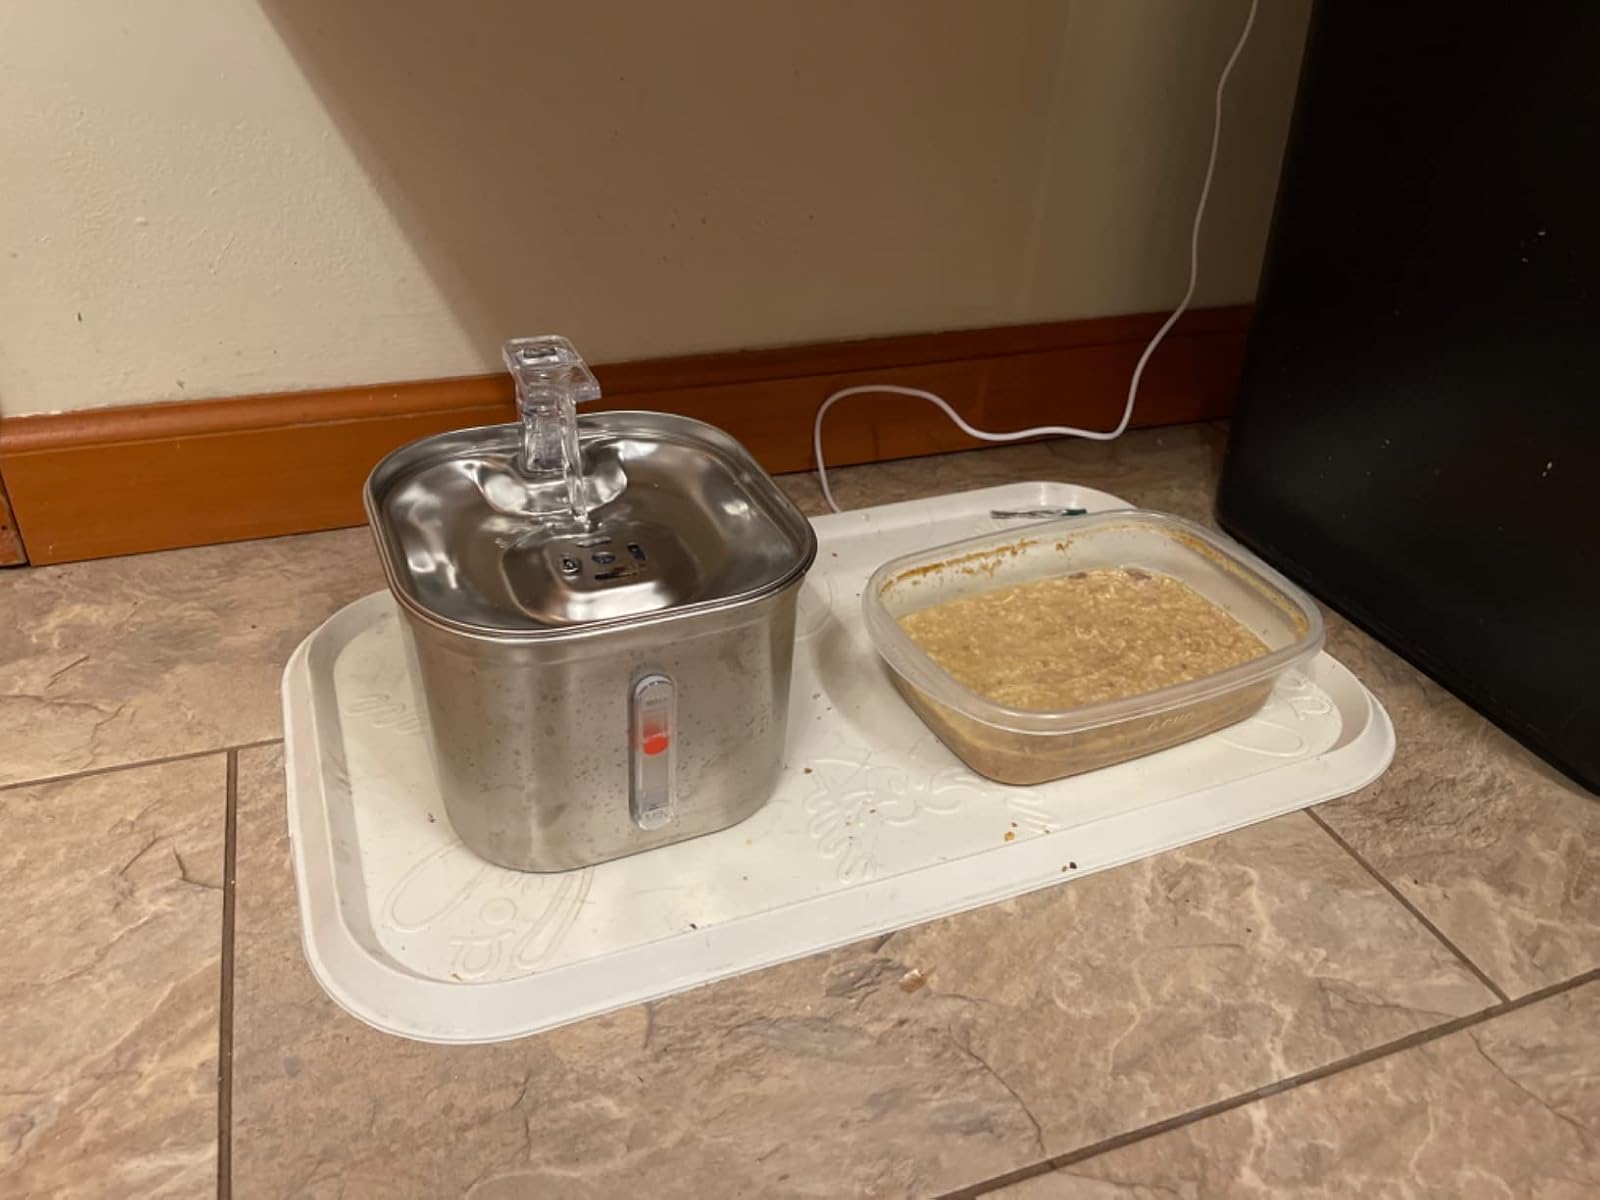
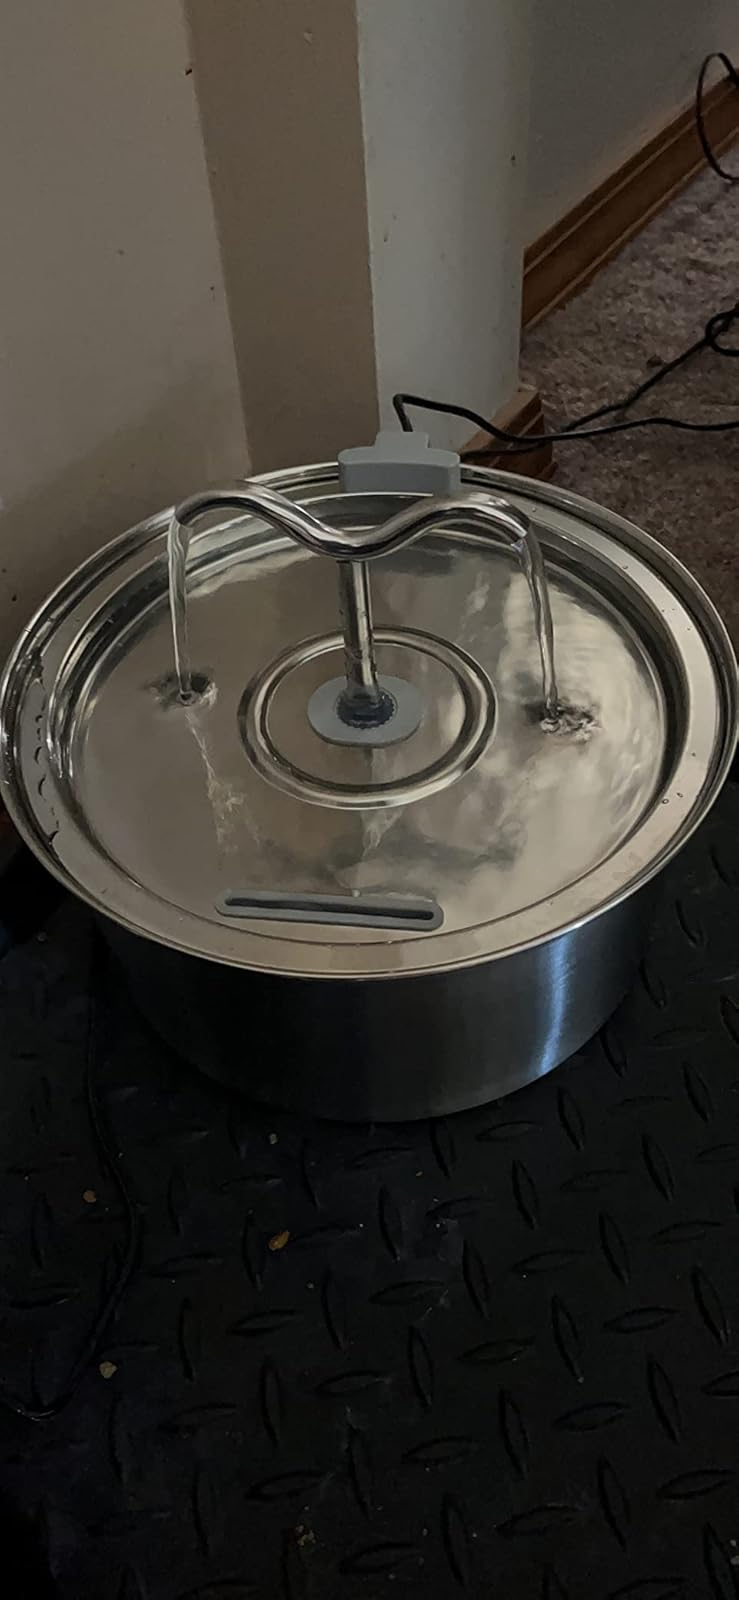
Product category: items_bowl
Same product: no